USS Iowa (BB-4)

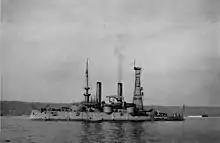
"Iowa" in New York, c. 1911

On 23 December, "Iowa" was recommissioned and underwent a refit that included replacing the 4-inch guns on her aft superstructure with a pair of 6-pounder guns in early January 1904. She then joined the North Atlantic Squadron, which was then in European waters. She visited Piraeus, Greece, from 30 June to 6 July, the island of Corfu from 8 to 9 July, and then Trieste and Fiume in Austria-Hungary for the rest of the month. On 2 August, she crossed the Adriatic to Palermo, Italy, staying there for three days before getting underway for Gibraltar, which she visited from 9 to 13 August. She then re-crossed the Atlantic, stopping in Horta in the Azores from 18 to 20 August. The ship reached Menemsha, Massachusetts on 29 August and stayed there until 5 September, waiting for her turn at the Navy's target range off Martha's Vineyard. She conducted gunnery practice there from 5 to 19 September before returning to Tompkinsville from 30 September to 5 October and then moved to New York City, anchoring in the Hudson River from 5 to 20 October, while she waited for a dry dock to open up at the Norfolk Navy Yard. She then sailed south to Norfolk and arrived on 22 October, where she was docked from 24 October to 24 December for periodic maintenance; she was then moved to Newport News Shipbuilding for dry-docking from 24 to 30 December.